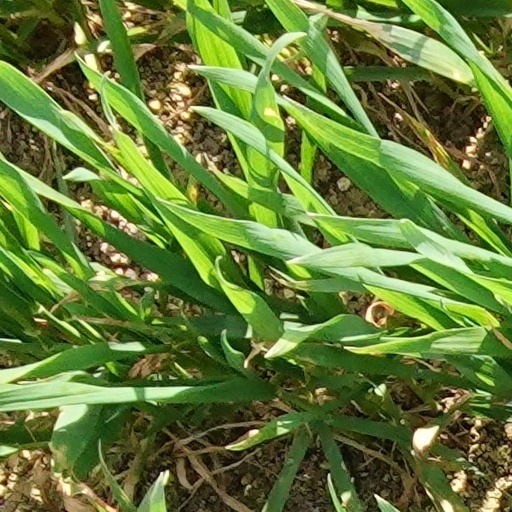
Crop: wheat